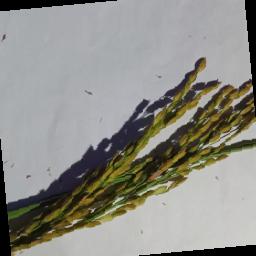
Label: Rice___Neck_Blast